World Series of Rock

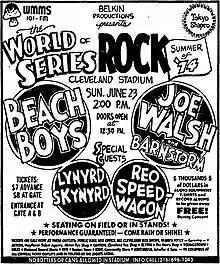
An ad for the 1974 concert

The World Series of Rock was a recurring, day-long multi-act summer rock concert held at Cleveland Stadium in Cleveland, Ohio from 1974 through 1980. Belkin Productions staged these events, attracting popular hard rock bands and as many as 88,000 fans. FM rock radio station WMMS sponsored the concerts. Attendance was by general admission.